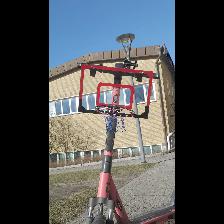
Label: NonHuman